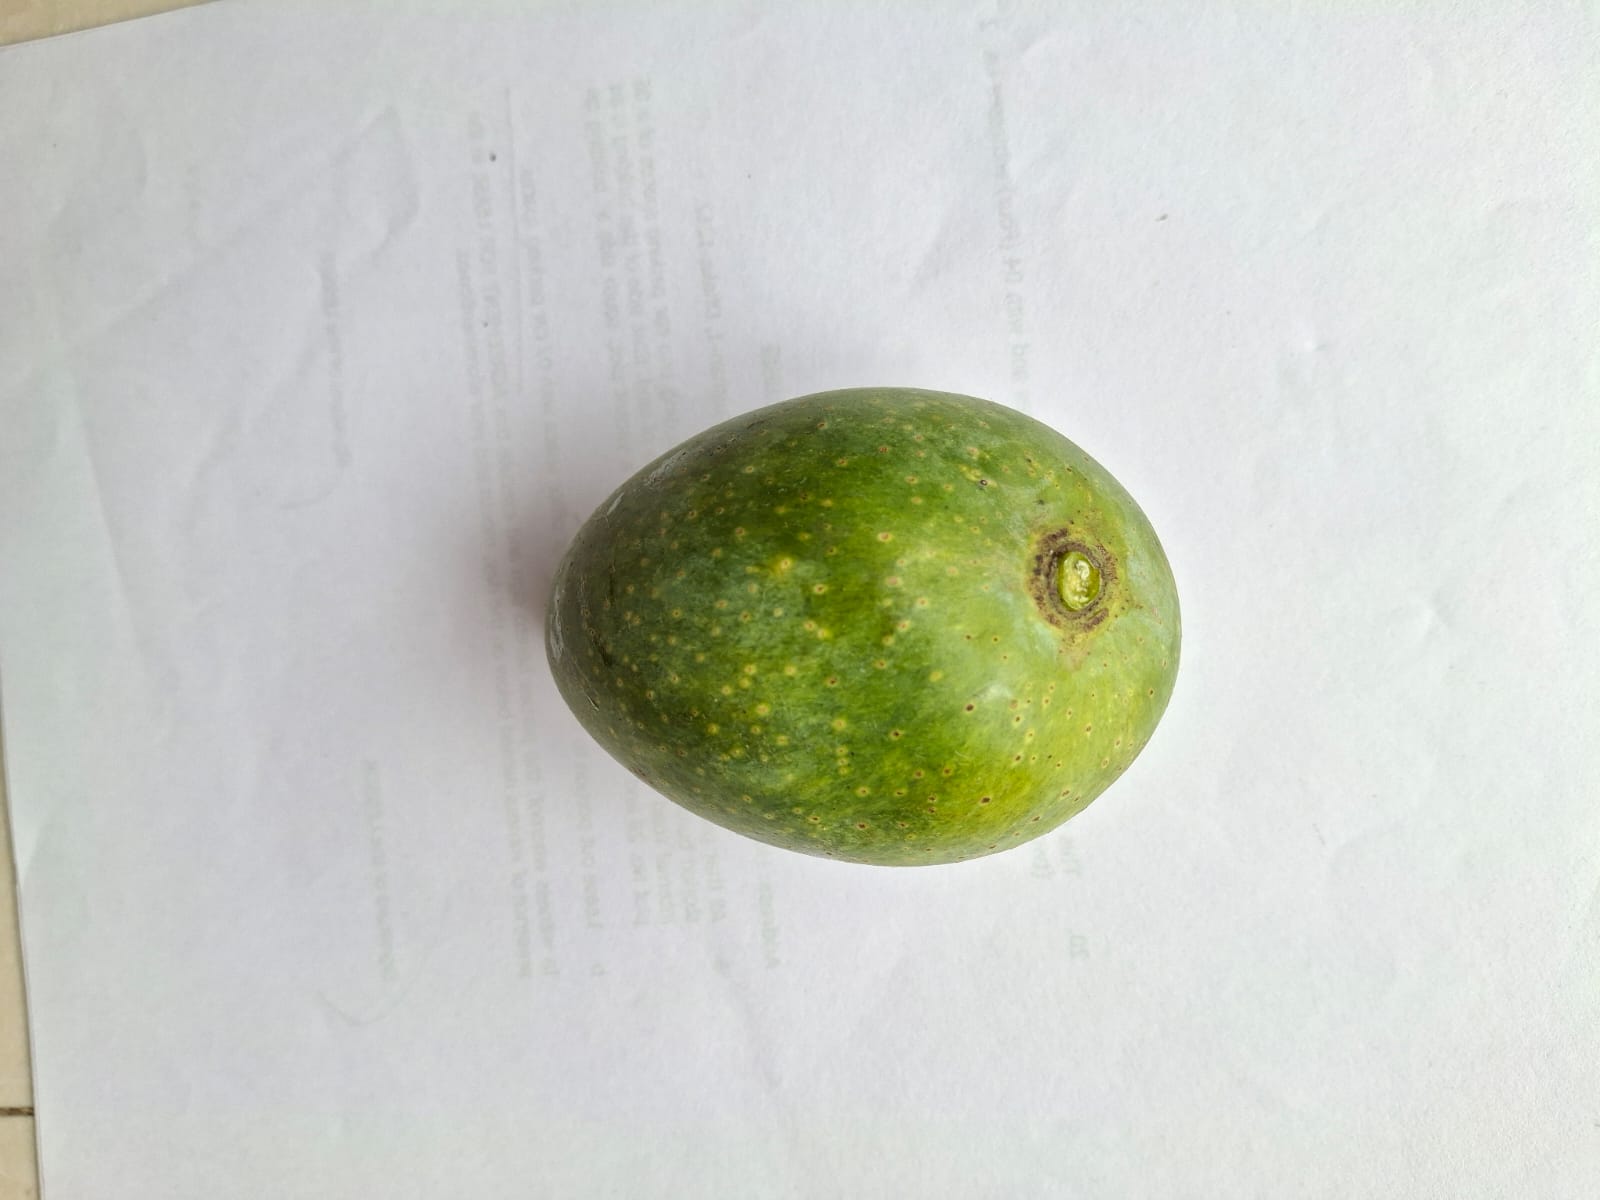
Mango variety: GopalBhog